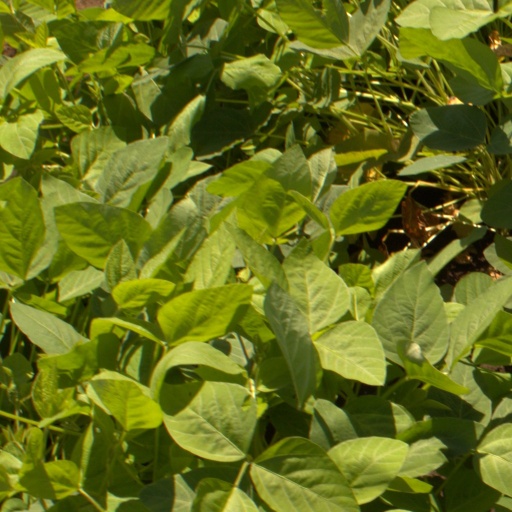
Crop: soybean